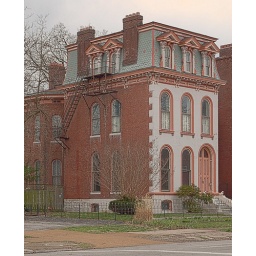
Lafayette Square neighborhood, in Saint Louis, Missouri, USA - house with Mansard roof and fire escape